Menachem Mendel of Rimanov

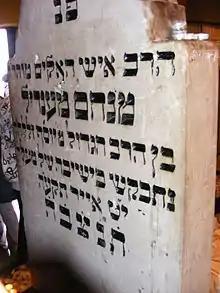
Tombstone of Rabbi Menachem Mendel of Rimanov.

Menachem Mendel Szydlowski Torem of Rimanov also known as Mendele Rimanover (Alt. spellings: "Riminov", "Rimanev") (1745–May 29, 1815) was a famous Hasidic Rebbe and one of the first five distributors of the Hasidic movement in Poland and Galicia together with Rabbi Yaakov Yitzchak of Lublin, Rabbi Yisrael Hopstein, Rabbi Avraham Yehoshua Heshel of Apta, and Rabbi Kalonymus Kalman Epstein.